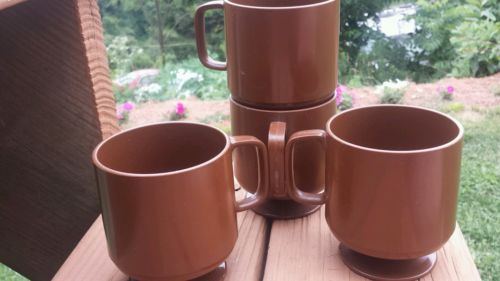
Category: mug